Murder of Shaariibuugiin Altantuyaa

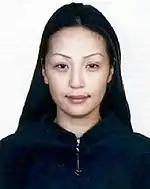
Shaariibuugiin Altantuyaa

Altantuyaa was born in 1978. She and her sister were raised in the Soviet Union, where Altantuyaa attended first grade in elementary school. She was reportedly fluent in Mongolian, Russian, Chinese and English, and knew some French.